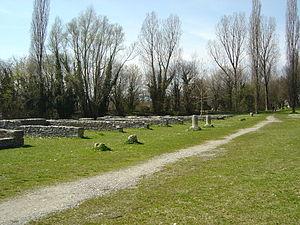
Vestiges archéologiques de Lousonna